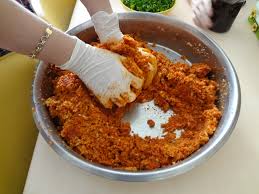
Yemek: kisir